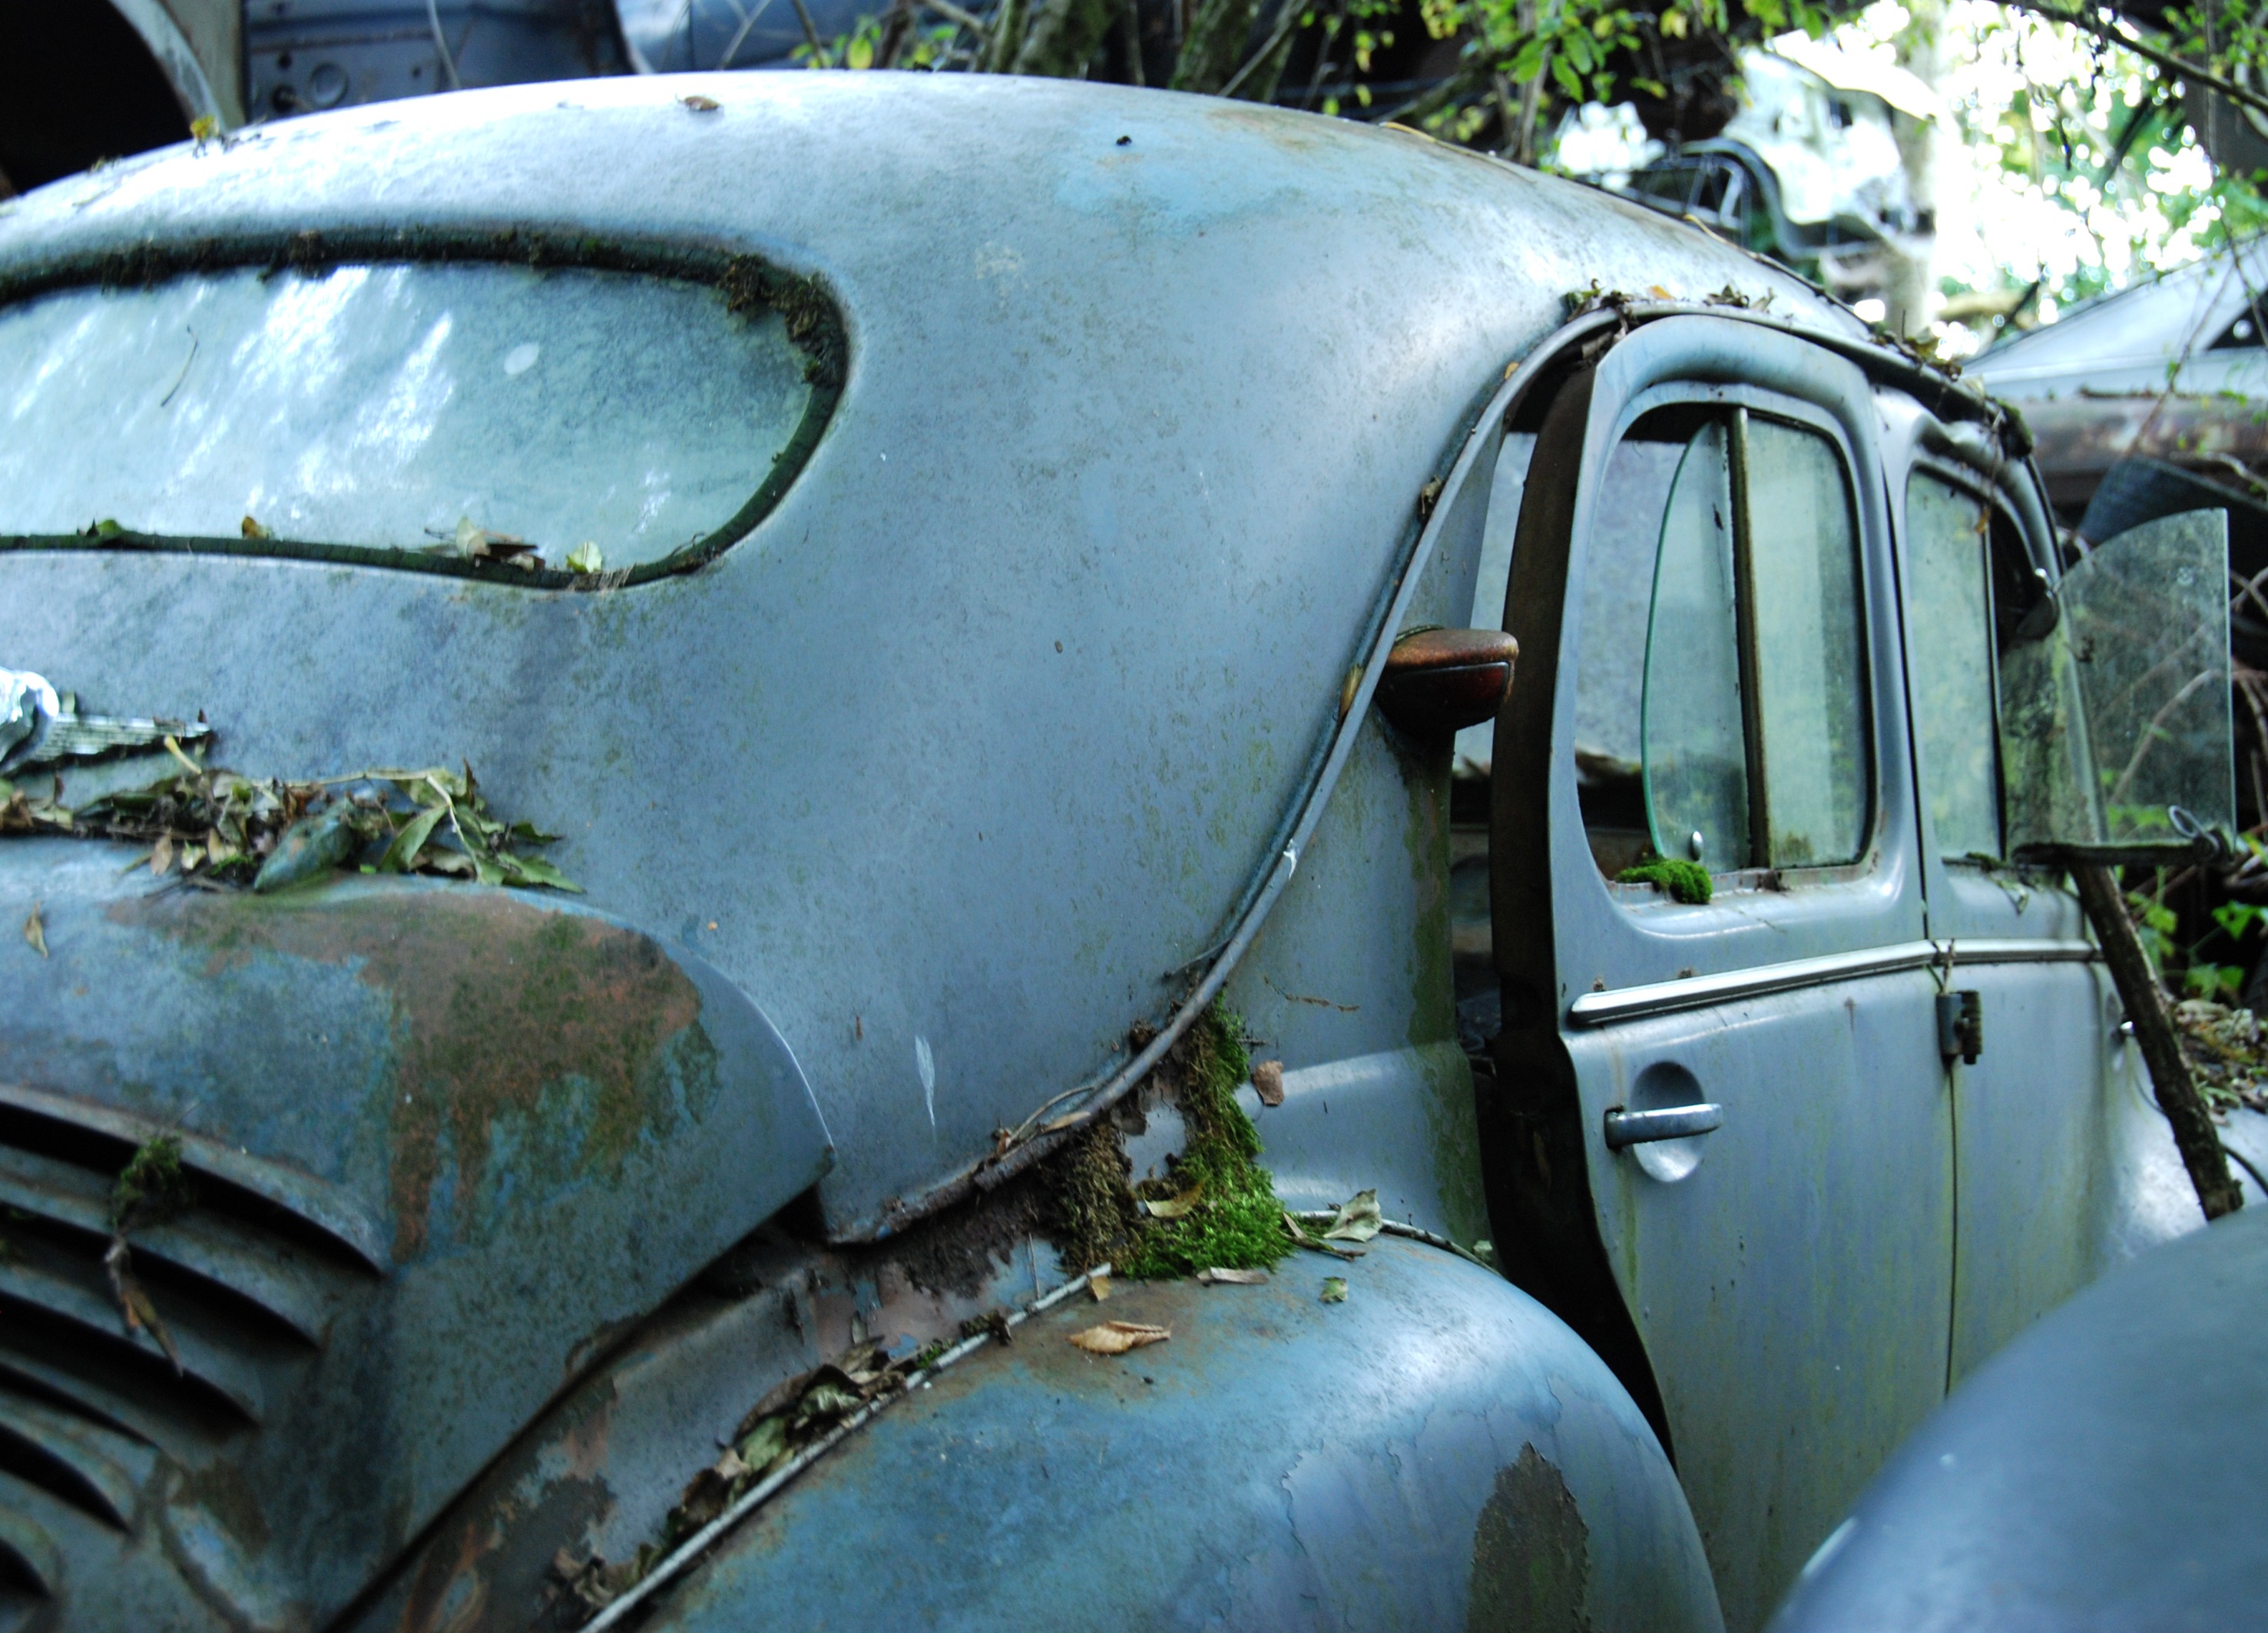
car, vw, old, vehicle, memory, motor vehicle, weathered, vintage car, bumper, vw beetle, history, over, beetle, scrap, useless, discarded, antique car, off road vehicle, land vehicle, car cemetery, automobile make, automotive exterior